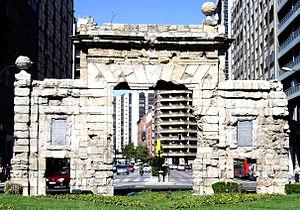
La porte du Carmen est un monument situé à Saragosse, en Espagne.